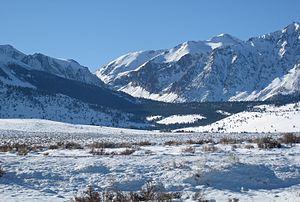
Le col Mono est un col de montagne américain, dans la Sierra Nevada, en Californie. Situé à une altitude de 3 230 mètres entre le mont Gibbs au nord et le mont Lewis au sud, il constitue la limite entre le comté de Tuolumne à l'ouest et le comté de Mono à l'est. Il sépare également la Yosemite Wilderness, dans le parc national de Yosemite, de l'Ansel Adams Wilderness, dans la forêt nationale d'Inyo. Il est franchi par un sentier de randonnée.